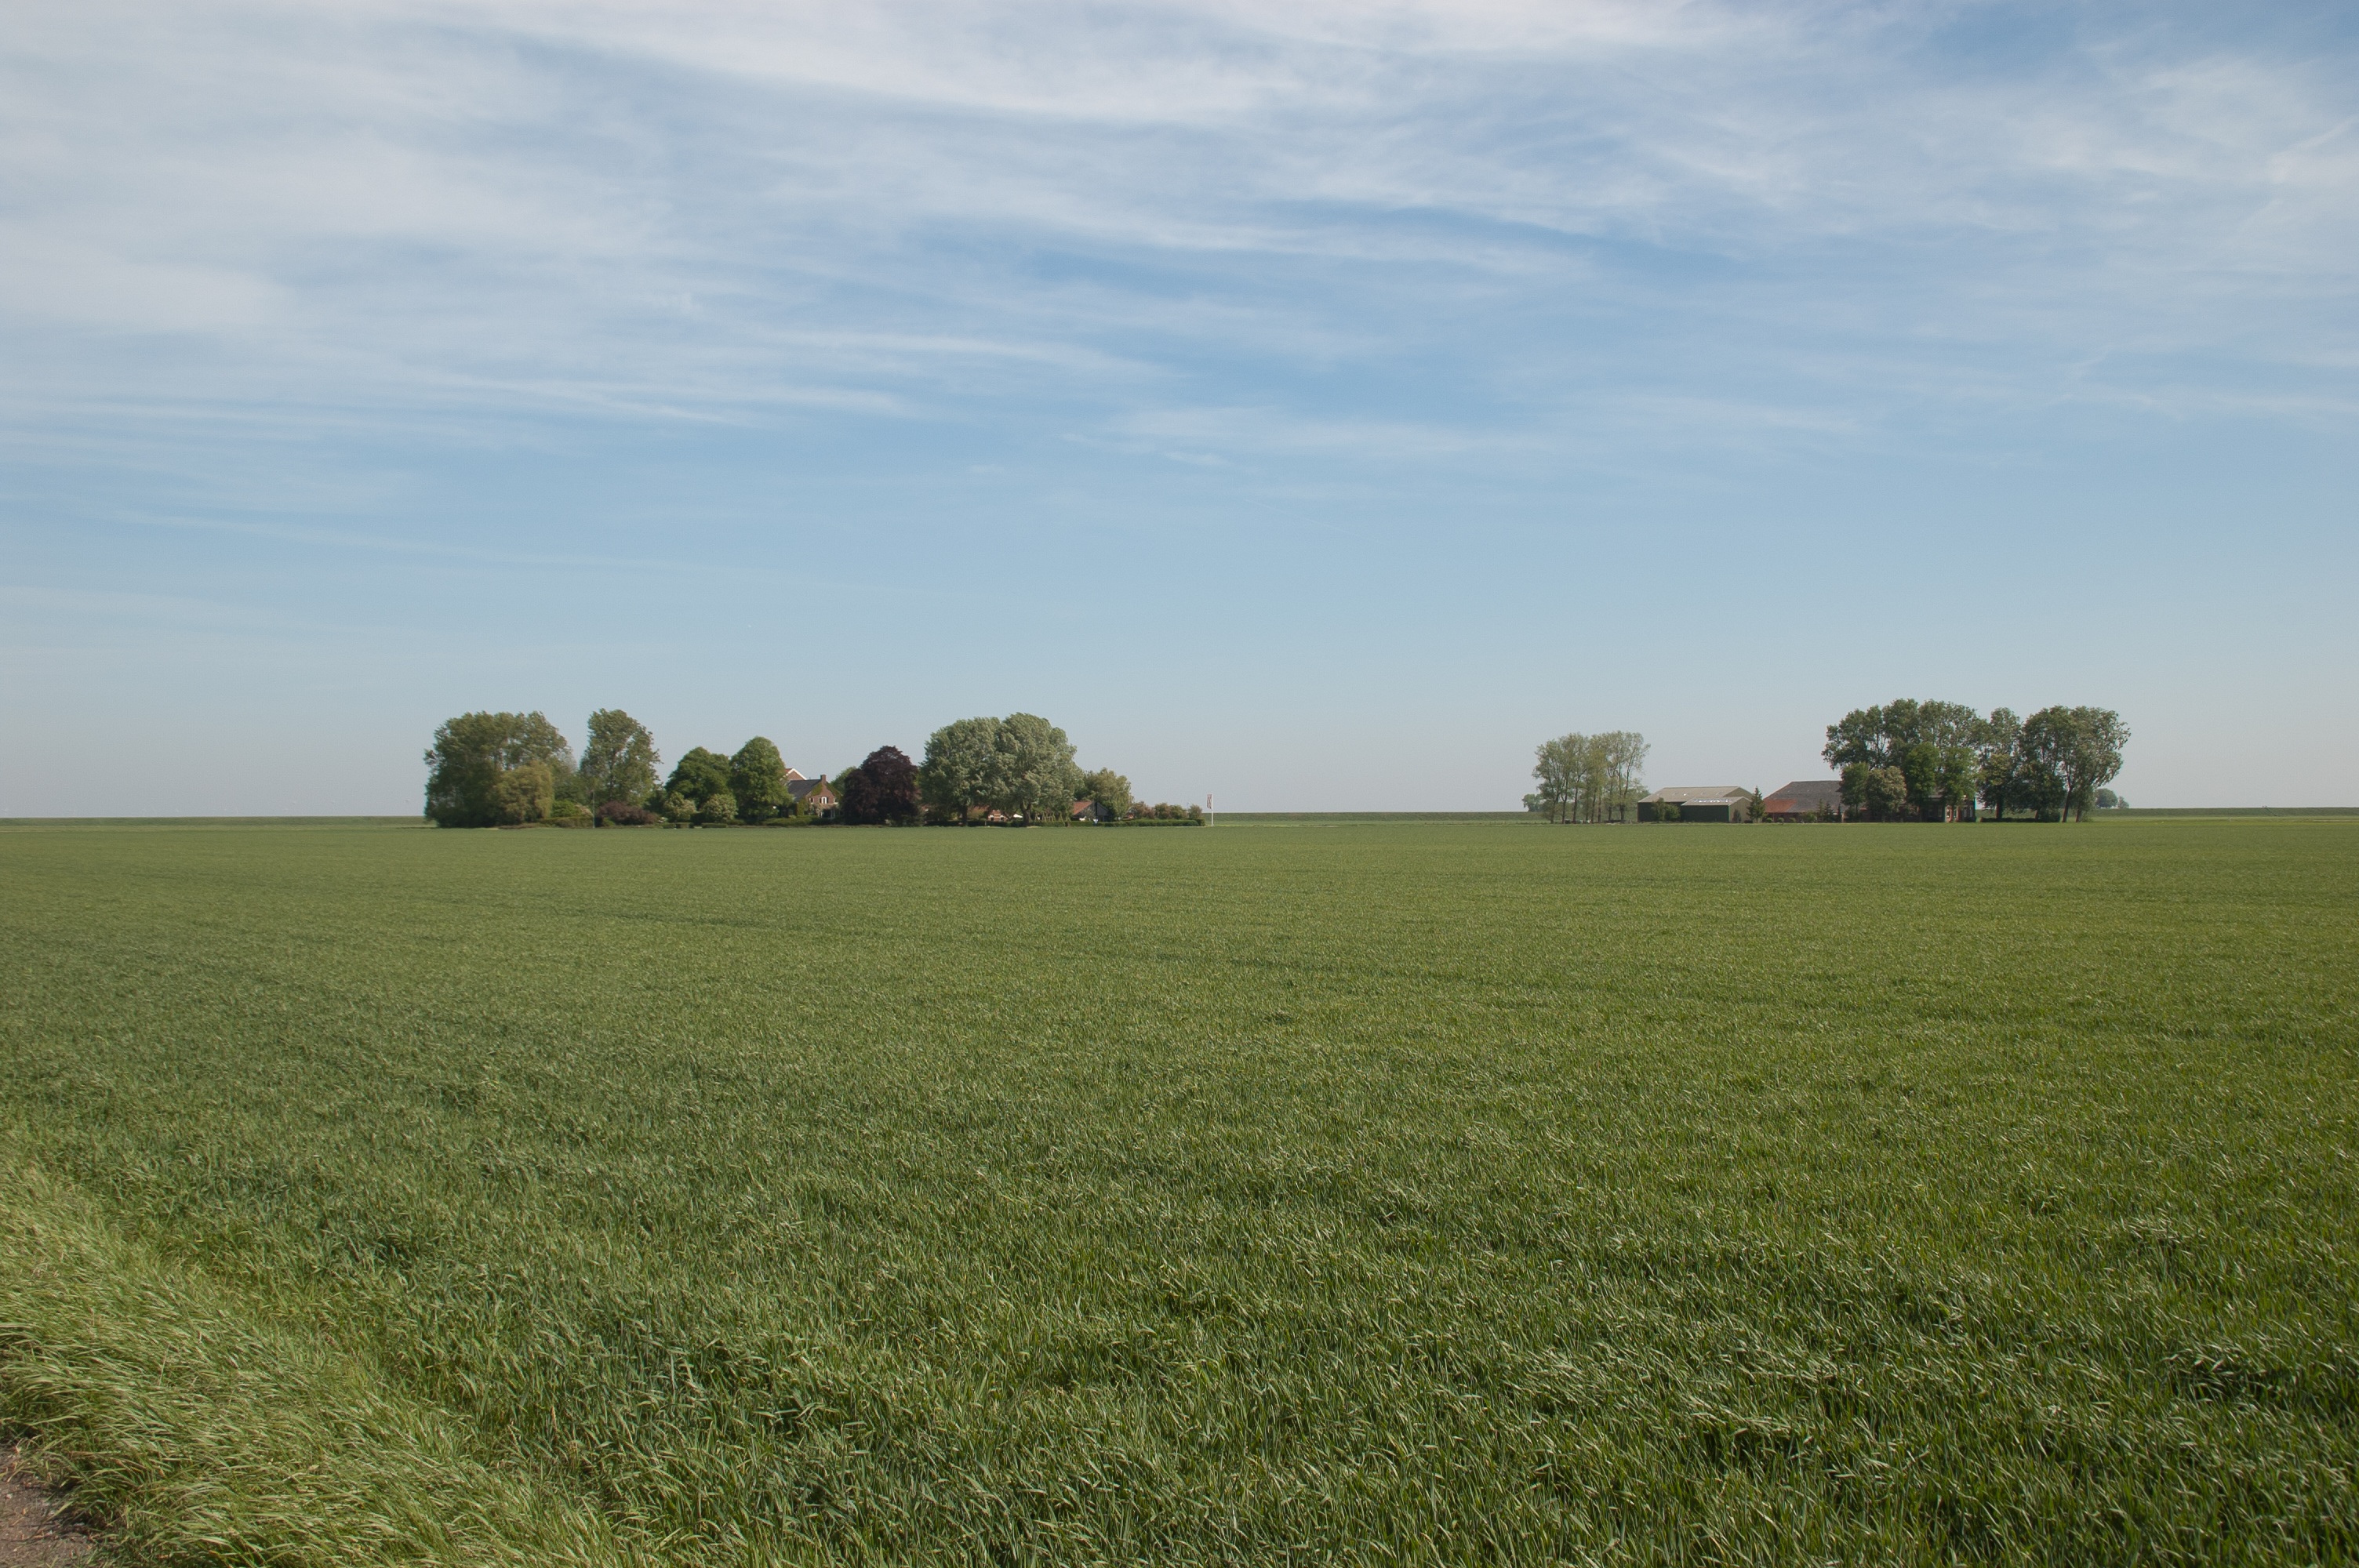
landscape, grass, horizon, plant, sky, field, farm, lawn, meadow, prairie, hill, crop, pasture, soil, agriculture, plain, fields, grassland, wide, groningen, rural area, paddy field, grass family